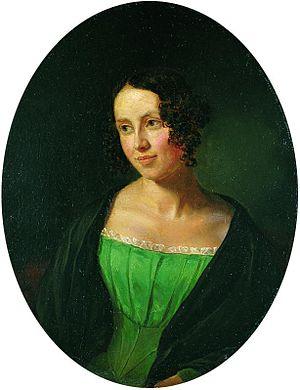
Emilius Ditlev Bærentzen, aussi connu sous le nom d'Emil Bærentzen, né le 30 octobre 1799 à Copenhague où il meurt le 14 février 1868, est un portraitiste et lithographe danois, actif durant l’Âge d'or danois.